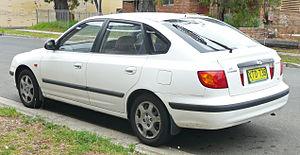
La Hyundai Elantra ou Hyundai Avante en Corée du Sud, est une voiture compacte construite par le coréen Hyundai, lancée en 1990 et qui en est actuellement à sa cinquième génération.